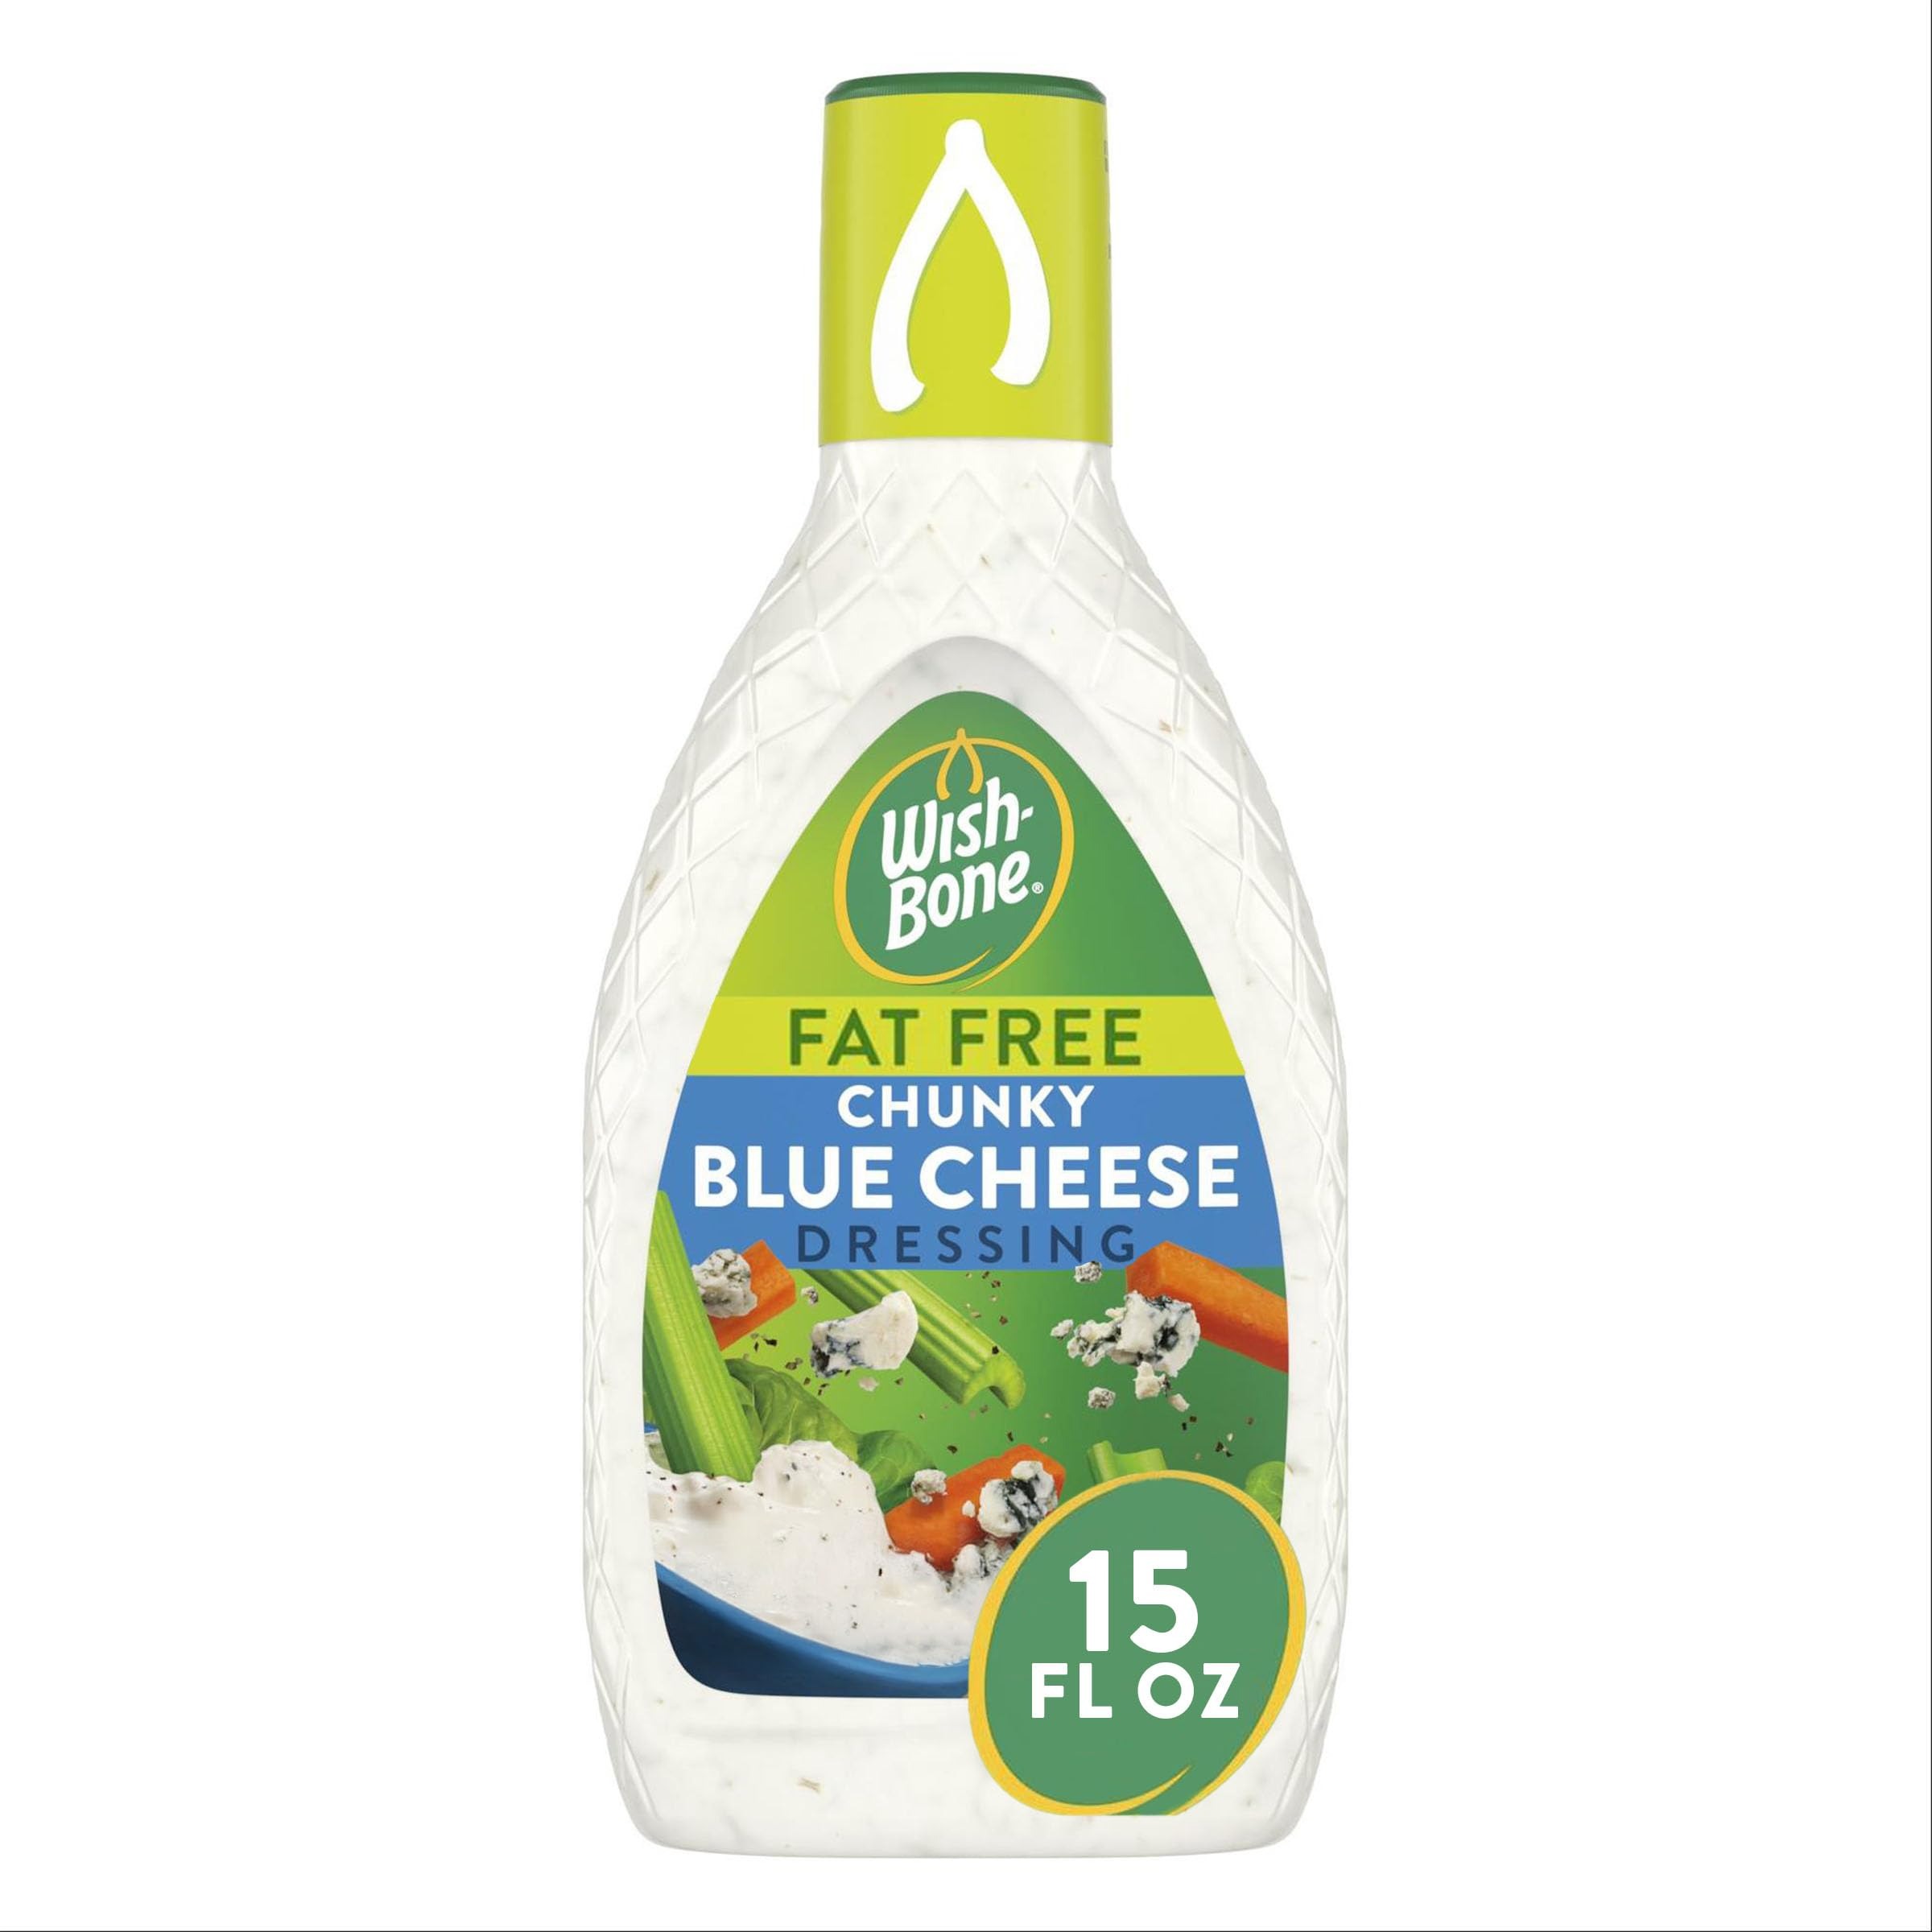
Item Name: Wish-Bone Fat Free Chunky Blue Cheese Salad Dressing, 15 FL OZ
Bullet Point 1: One 15 fl oz bottle of Wish-Bone Fat Free Chunky Blue Cheese Dressing
Bullet Point 2: Fat free salad dressing adds creaminess and bold flavor to your favorite dishes
Bullet Point 3: Dressing made with chunks of blue cheese and a classic seasoning blend
Bullet Point 4: Chunky blue cheese dressing with zero grams of fat per serving contains no high fructose corn syrup
Bullet Point 5: Creamy dressing adds bold flavor to pasta dishes, fresh greens and blue cheese dip
Value: 15.0
Unit: Fl Oz

Price: 4.19